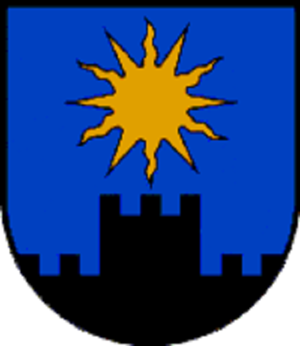
Natters est une commune du district d'Innsbruck-Land, au Tyrol, située au sud de la ville d'Innsbruck.